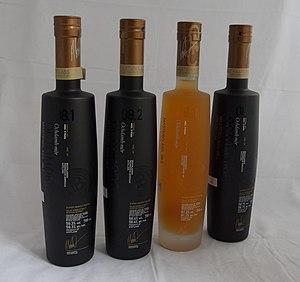
Bruichladdich est une distillerie de whisky située sur l’île d'Islay sur la côte ouest de l’Écosse. C’est une des neuf distilleries de l'île et la seule qui n’appartenait pas à un grand groupe, avant son rachat en 2012 par Rémy Cointreau. Elle est aussi la seule distillerie à posséder sa propre chaîne d'embouteillage.